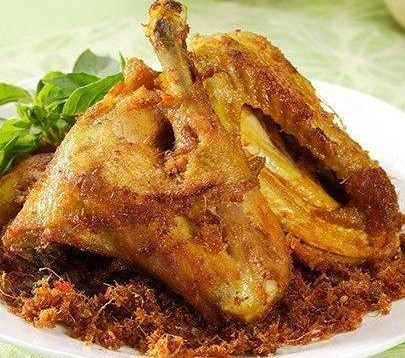
Label: ayam_goreng